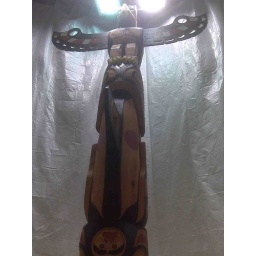
Raising and unveiling the totem pole in the library Nov 2009. Carved by Jimmy Johnny.